Andrea Chukanov

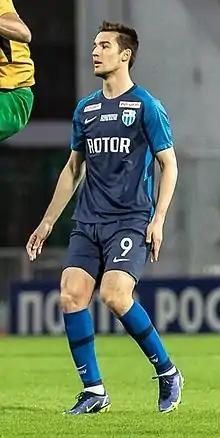
Chukanov with Rotor Volgograd in 2022

Andrea Vyacheslavovich Chukanov (born 18 December 1995) is an Italian-born Russian football player who plays for Yenisey Krasnoyarsk.